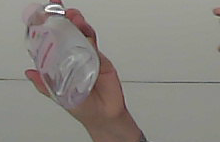
Product: johnson_baby